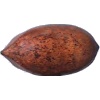
Label: nut_pecan